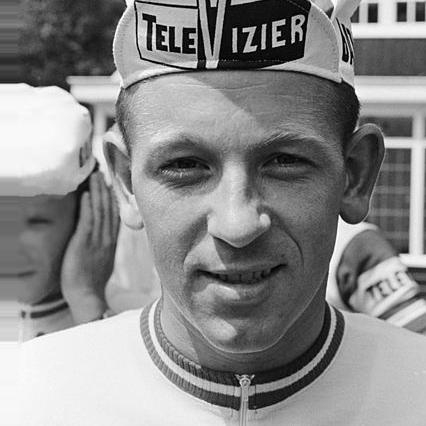
Age: 27